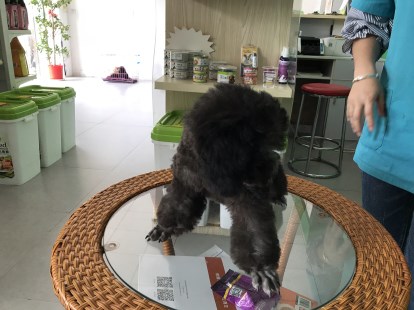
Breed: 7449-n000128-teddy